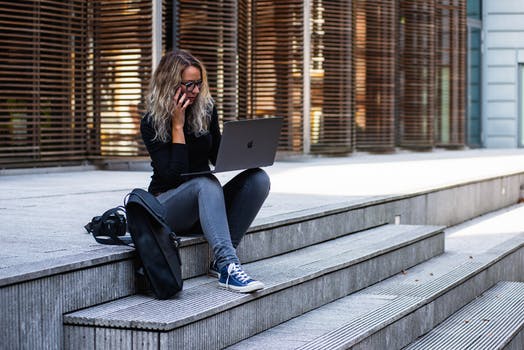
Label: No Watermark